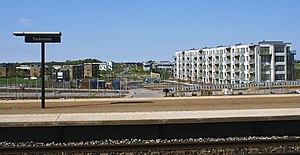
Trekroner (Roskilde)
Roskildes nye hastigt voksende østlige bydel, Trekroner, set fra Trekroner Station
Trekroner, en ny hurtigtvoksende bydel i den østlige udkant af Roskilde, nær Roskilde Universitetscenter. Billedet er taget fra Trekroner Station
Denne artikel bør gennemlæses af en person med fagkendskab for at sikre den faglige korrekthed.